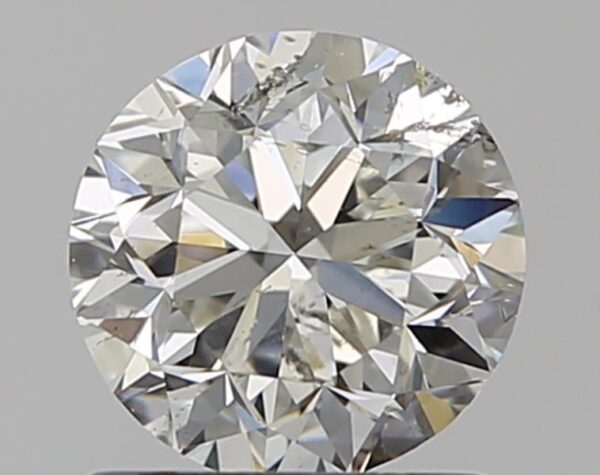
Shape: round
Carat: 1
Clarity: SI2
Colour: I
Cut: F
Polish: EX
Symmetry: GD
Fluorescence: M
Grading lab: GIA
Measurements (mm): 6.02 x 6.14 x 4.09